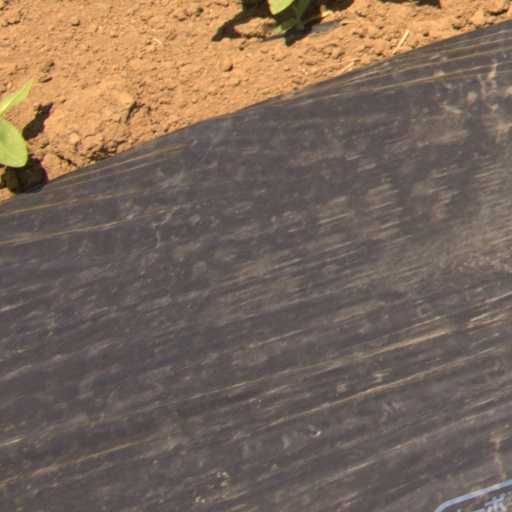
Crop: Jerusalem artichoke